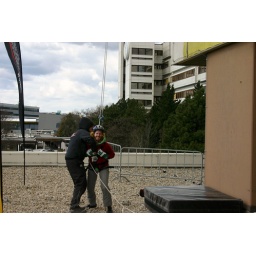
in Vienna, running down a 14 floor tall building.